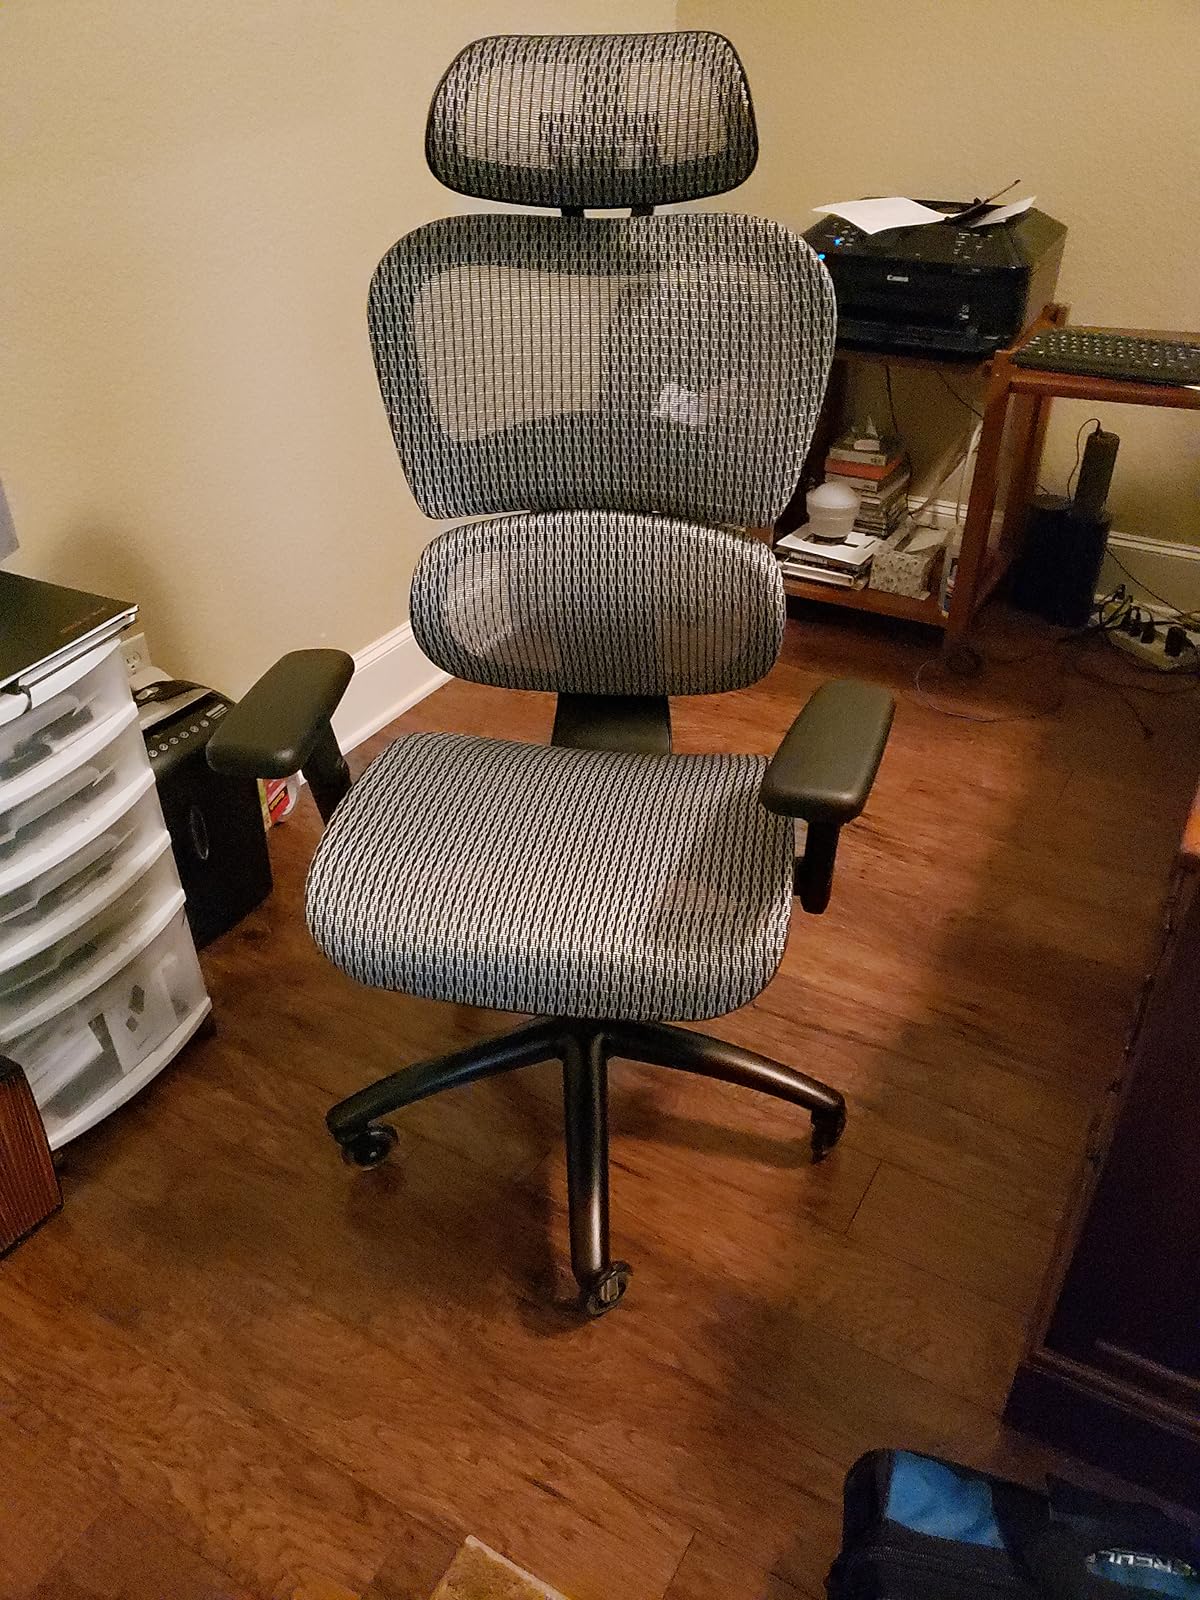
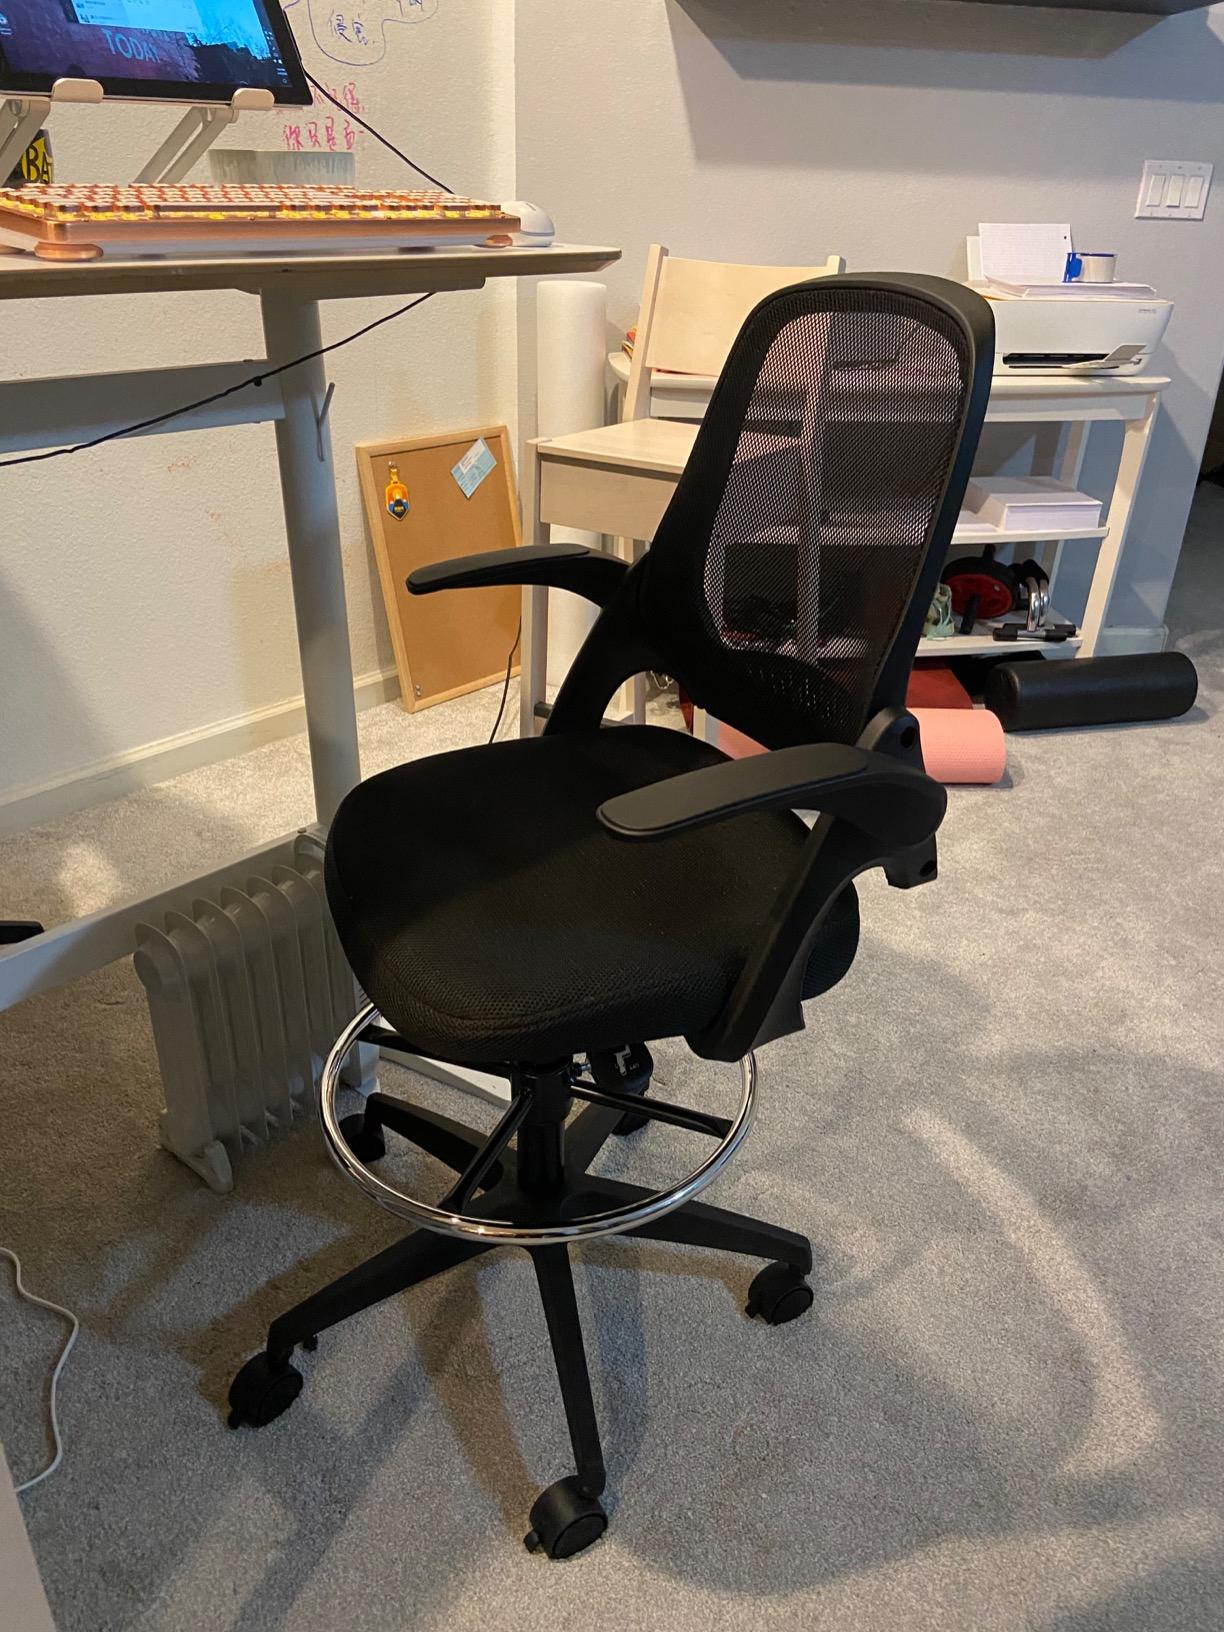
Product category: items_chair
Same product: no